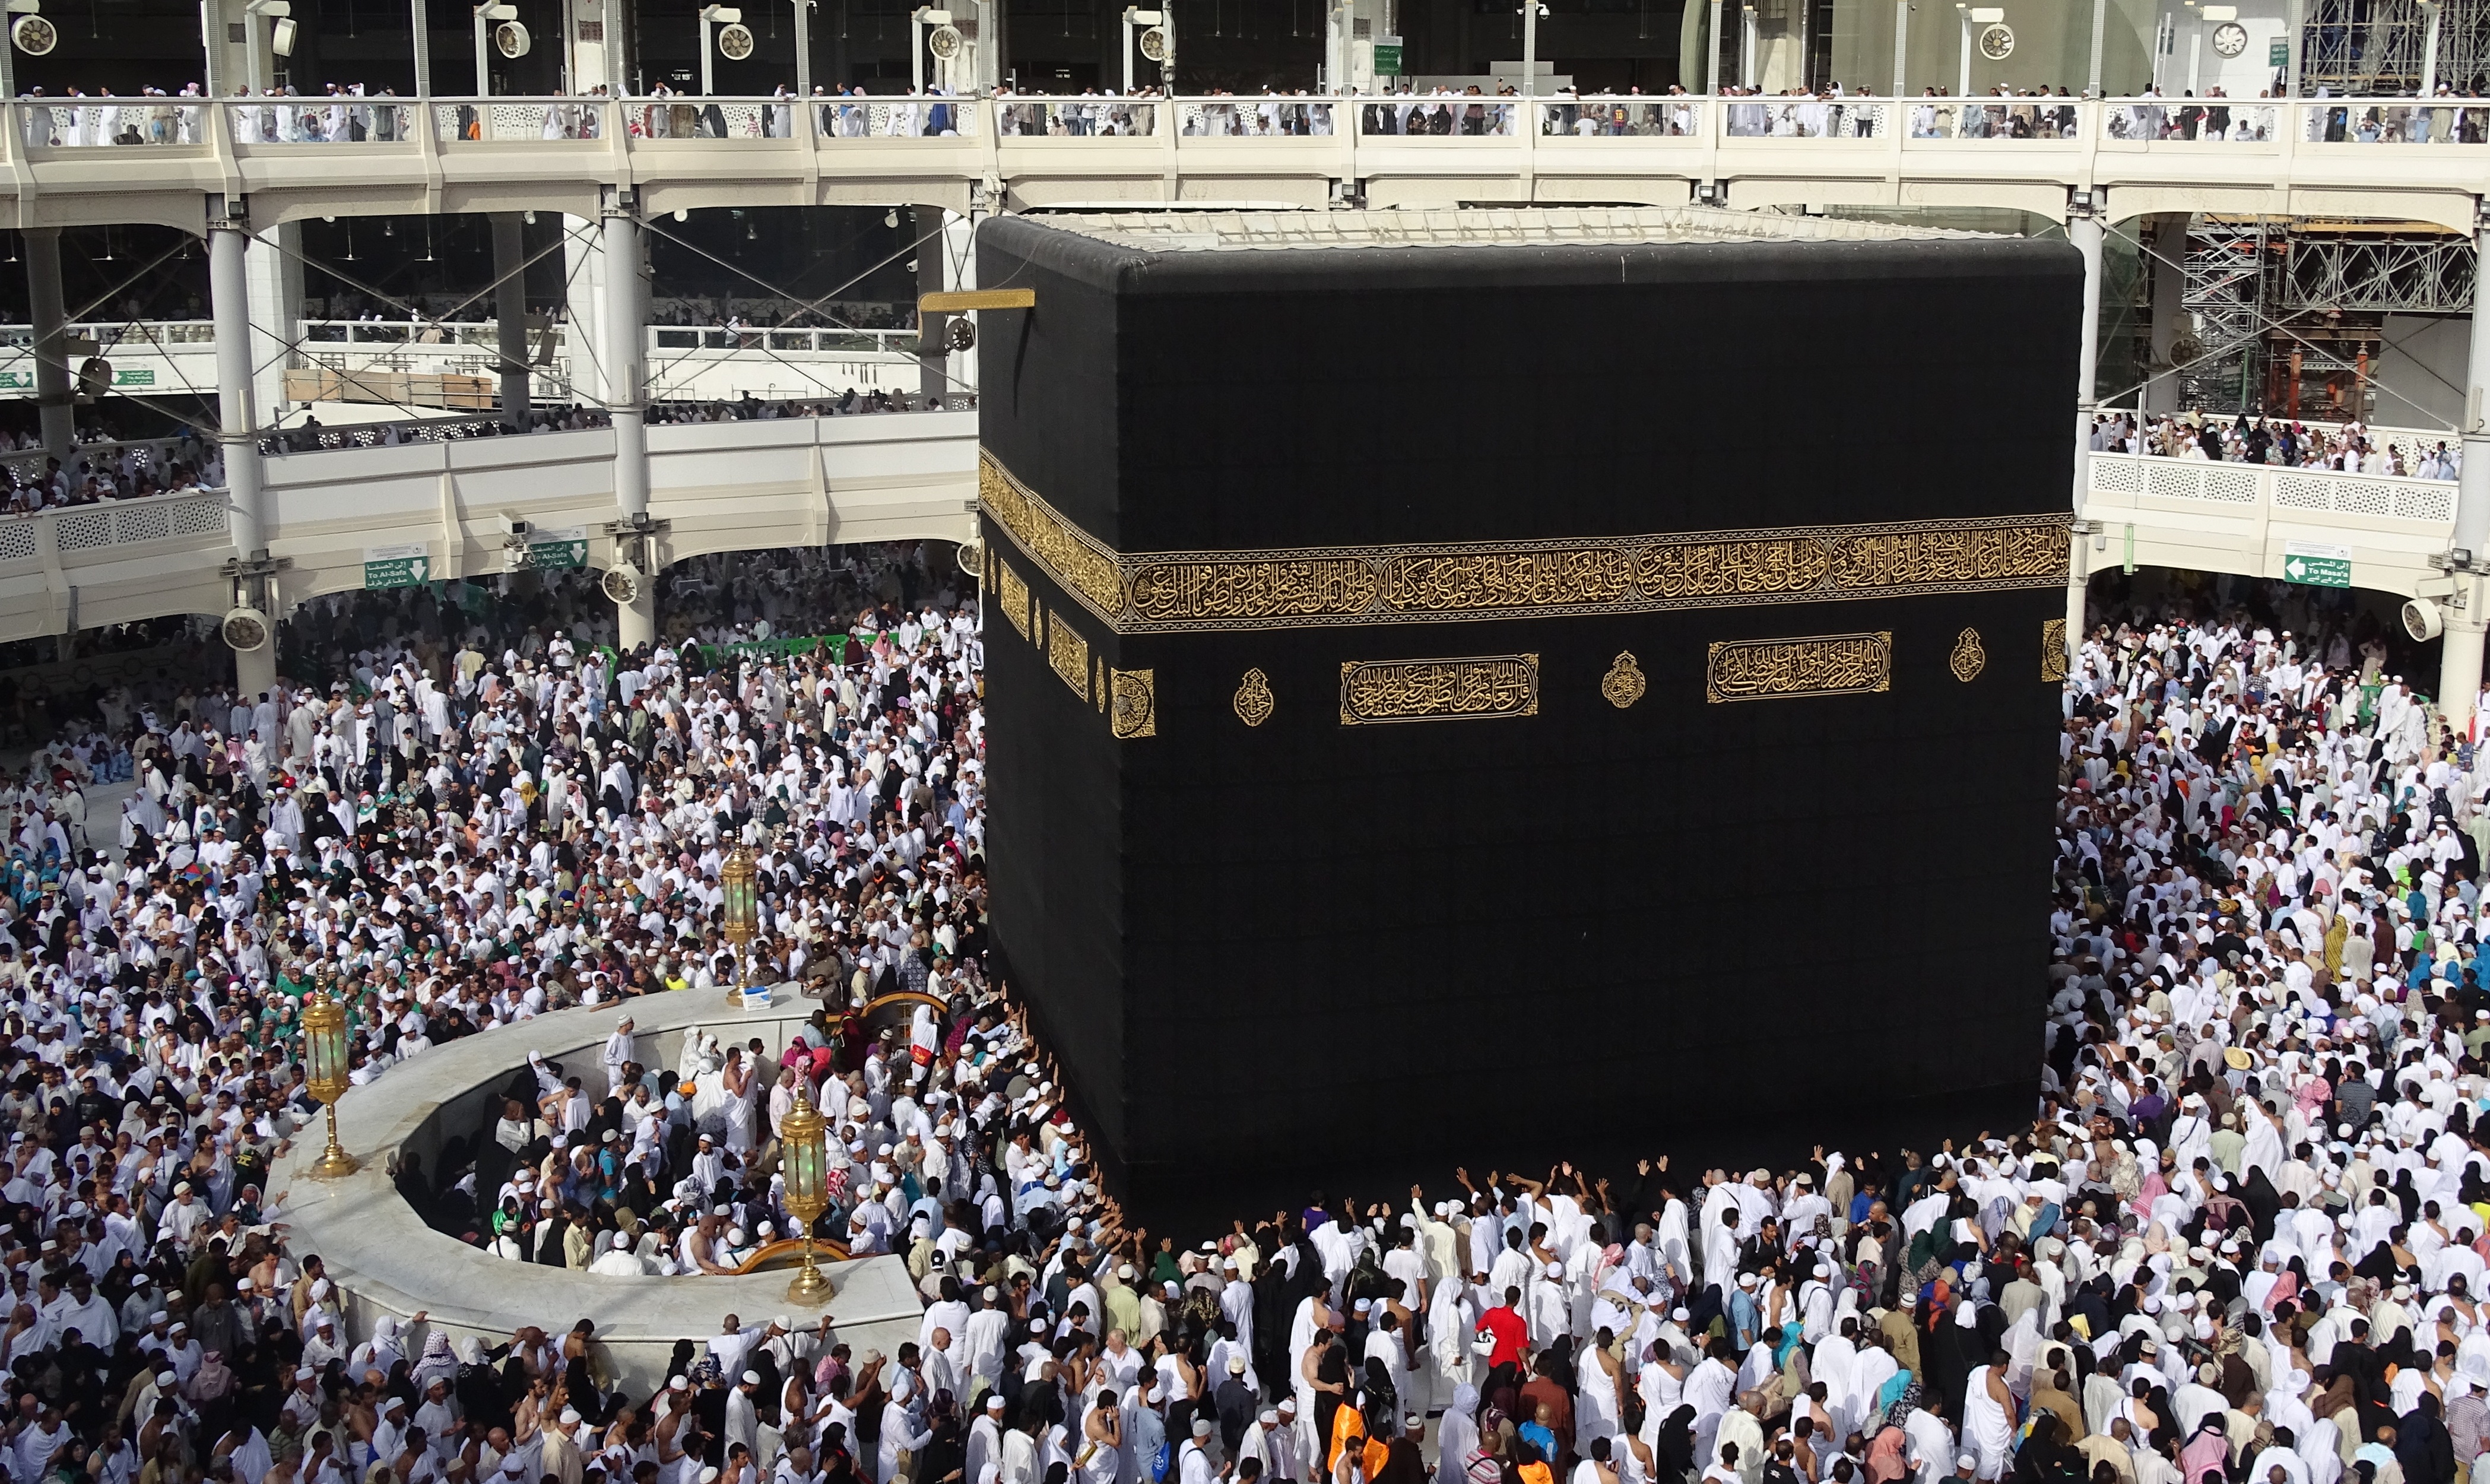
structure, people, city, crowd, audience, stadium, arena, stage, mosque, masjid, saudi arabia, the kaaba, mecca, masjid al haram, makka, human settlement, sport venue